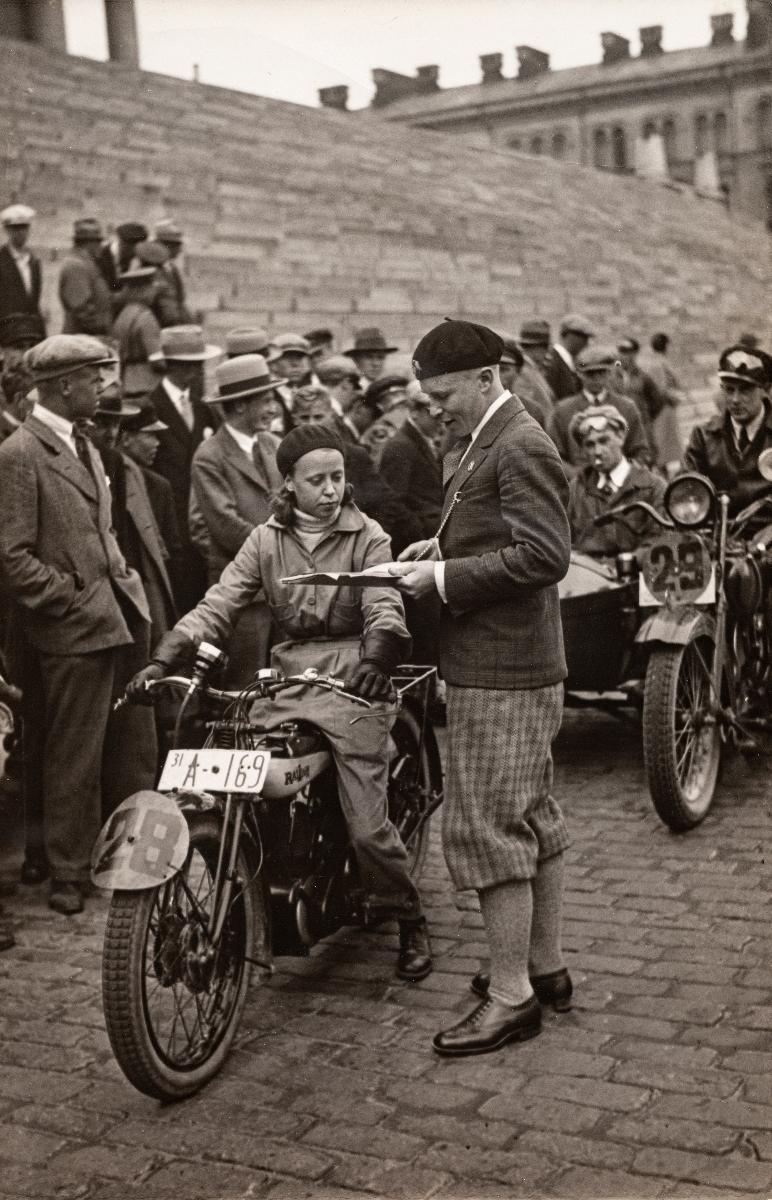
Neiti Rosenqvist Helsingin-Karlbergin moottoripyöräkilpailuissa
Miss Rosenqvist in Helsinki-Karlberg's motorcycle competition
sisällön kuvaus: Neiti Rosenqvist voitti ensimmäisen sijan Helsingin-Karlnergin moottoripyöräkilpailussa vuonna 1931. content description: Miss Rosenqvist came first in Helsinki-Karlberg's motorcycle competition in 1931.
Kuvaaja: Neittamo Oy, kuvaaja
Vuosi: 1931
Paikka: Suomi
Aiheet: urheilu; moottoriurheilu; moottoripyöräurheilu; moottoripyörät; moottoripyöräilijät; moottoripyöräily; naiset; kokokuva; toiminta; sports; motor sports; motorcycle sports; motorcycles; motorcyclists; motorcycling; women; idrott; motorsport; motorcykelsport; motorcyklar; motorcyklister; motorcykelåkning; kvinnor